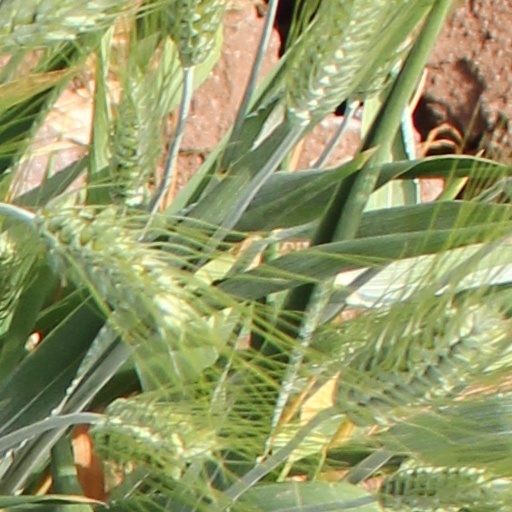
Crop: wheat